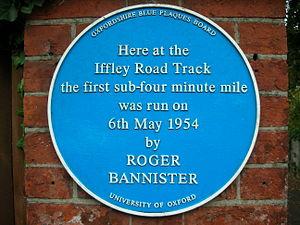
Sir Roger Gilbert Bannister, né le 23 mars 1929 à Harrow et mort le 3 mars 2018 à Oxford, est un athlète britannique spécialiste des courses de demi-fond.